Raymond Charles Péré

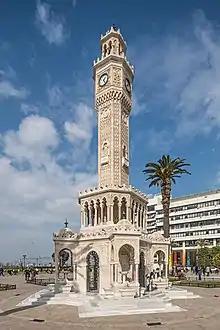
İzmir Clock Tower

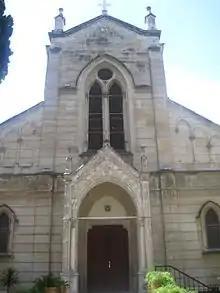
St. Helena Church

Péré was commissioned to design a clock tower in commemoration of the silver anniversary of Ottoman Sultan Abdülhamid II's (reigned 1876–1909) ascent to the throne. Completed in 1901, the structure of height with North African inspired motifs is the landmark of the city today.